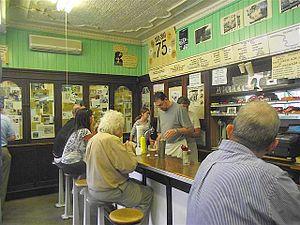
L’Avenue Fairmount est une voie de Montréal.